Yash (actor)

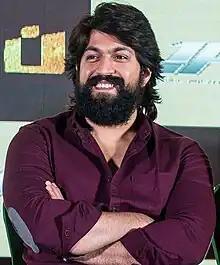
Yash in 2018

Naveen Kumar Gowda (born 8 January 1986), known professionally as Yash, is an Indian actor who predominantly works in Kannada cinema. One of the highest paid and leading actors in Indian films. Yash is a recipient of several accolades including three Filmfare Awards South and five SIIMA Awards.